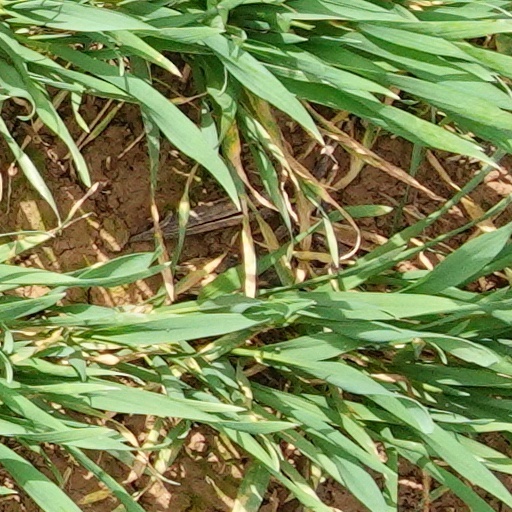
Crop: wheat